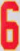
Number: 6